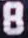
Number: 8